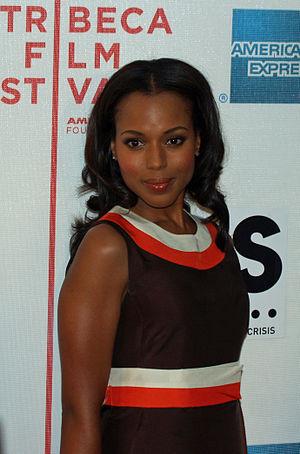
Kerry Marisa Washington [ˈkɛɹi ˈwɑʃɪŋtən], née le 31 janvier 1977 à New York, est une actrice, productrice et réalisatrice américaine.